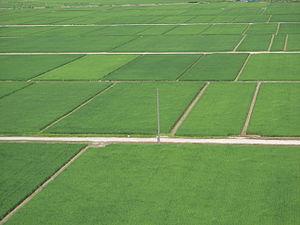
La campagne, aussi appelée milieu campagnal ou milieu rural, désigne l'ensemble des espaces cultivés, naturels ou semi-naturels habités, elle s'oppose aux concepts de ville, d'agglomération ou de milieu urbain. La campagne est caractérisée par une faible densité par rapport aux pôles urbains environnant, par un paysage à dominante végétale, par une activité agricole dominante, au moins par les surfaces qu'elle occupe et par une économie structurée plus fortement autour du secteur primaire. Les habitants sont dits « ruraux » ou « campagnards ». À l'échelle mondiale, 3,3 milliards d'individus seraient des ruraux, soit un peu moins de la moitié de la population mondiale.